Milivoj Petković

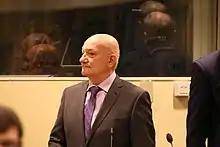
Petković at the International Criminal Tribunal for the former Yugoslavia in 2017

In the indictment it is alleged that, as the overall HVO commander, Petković directly commanded the Herceg-Bosna/HVO armed forces and is responsible for its actions. It is alleged that among other things the HVO armed forces: